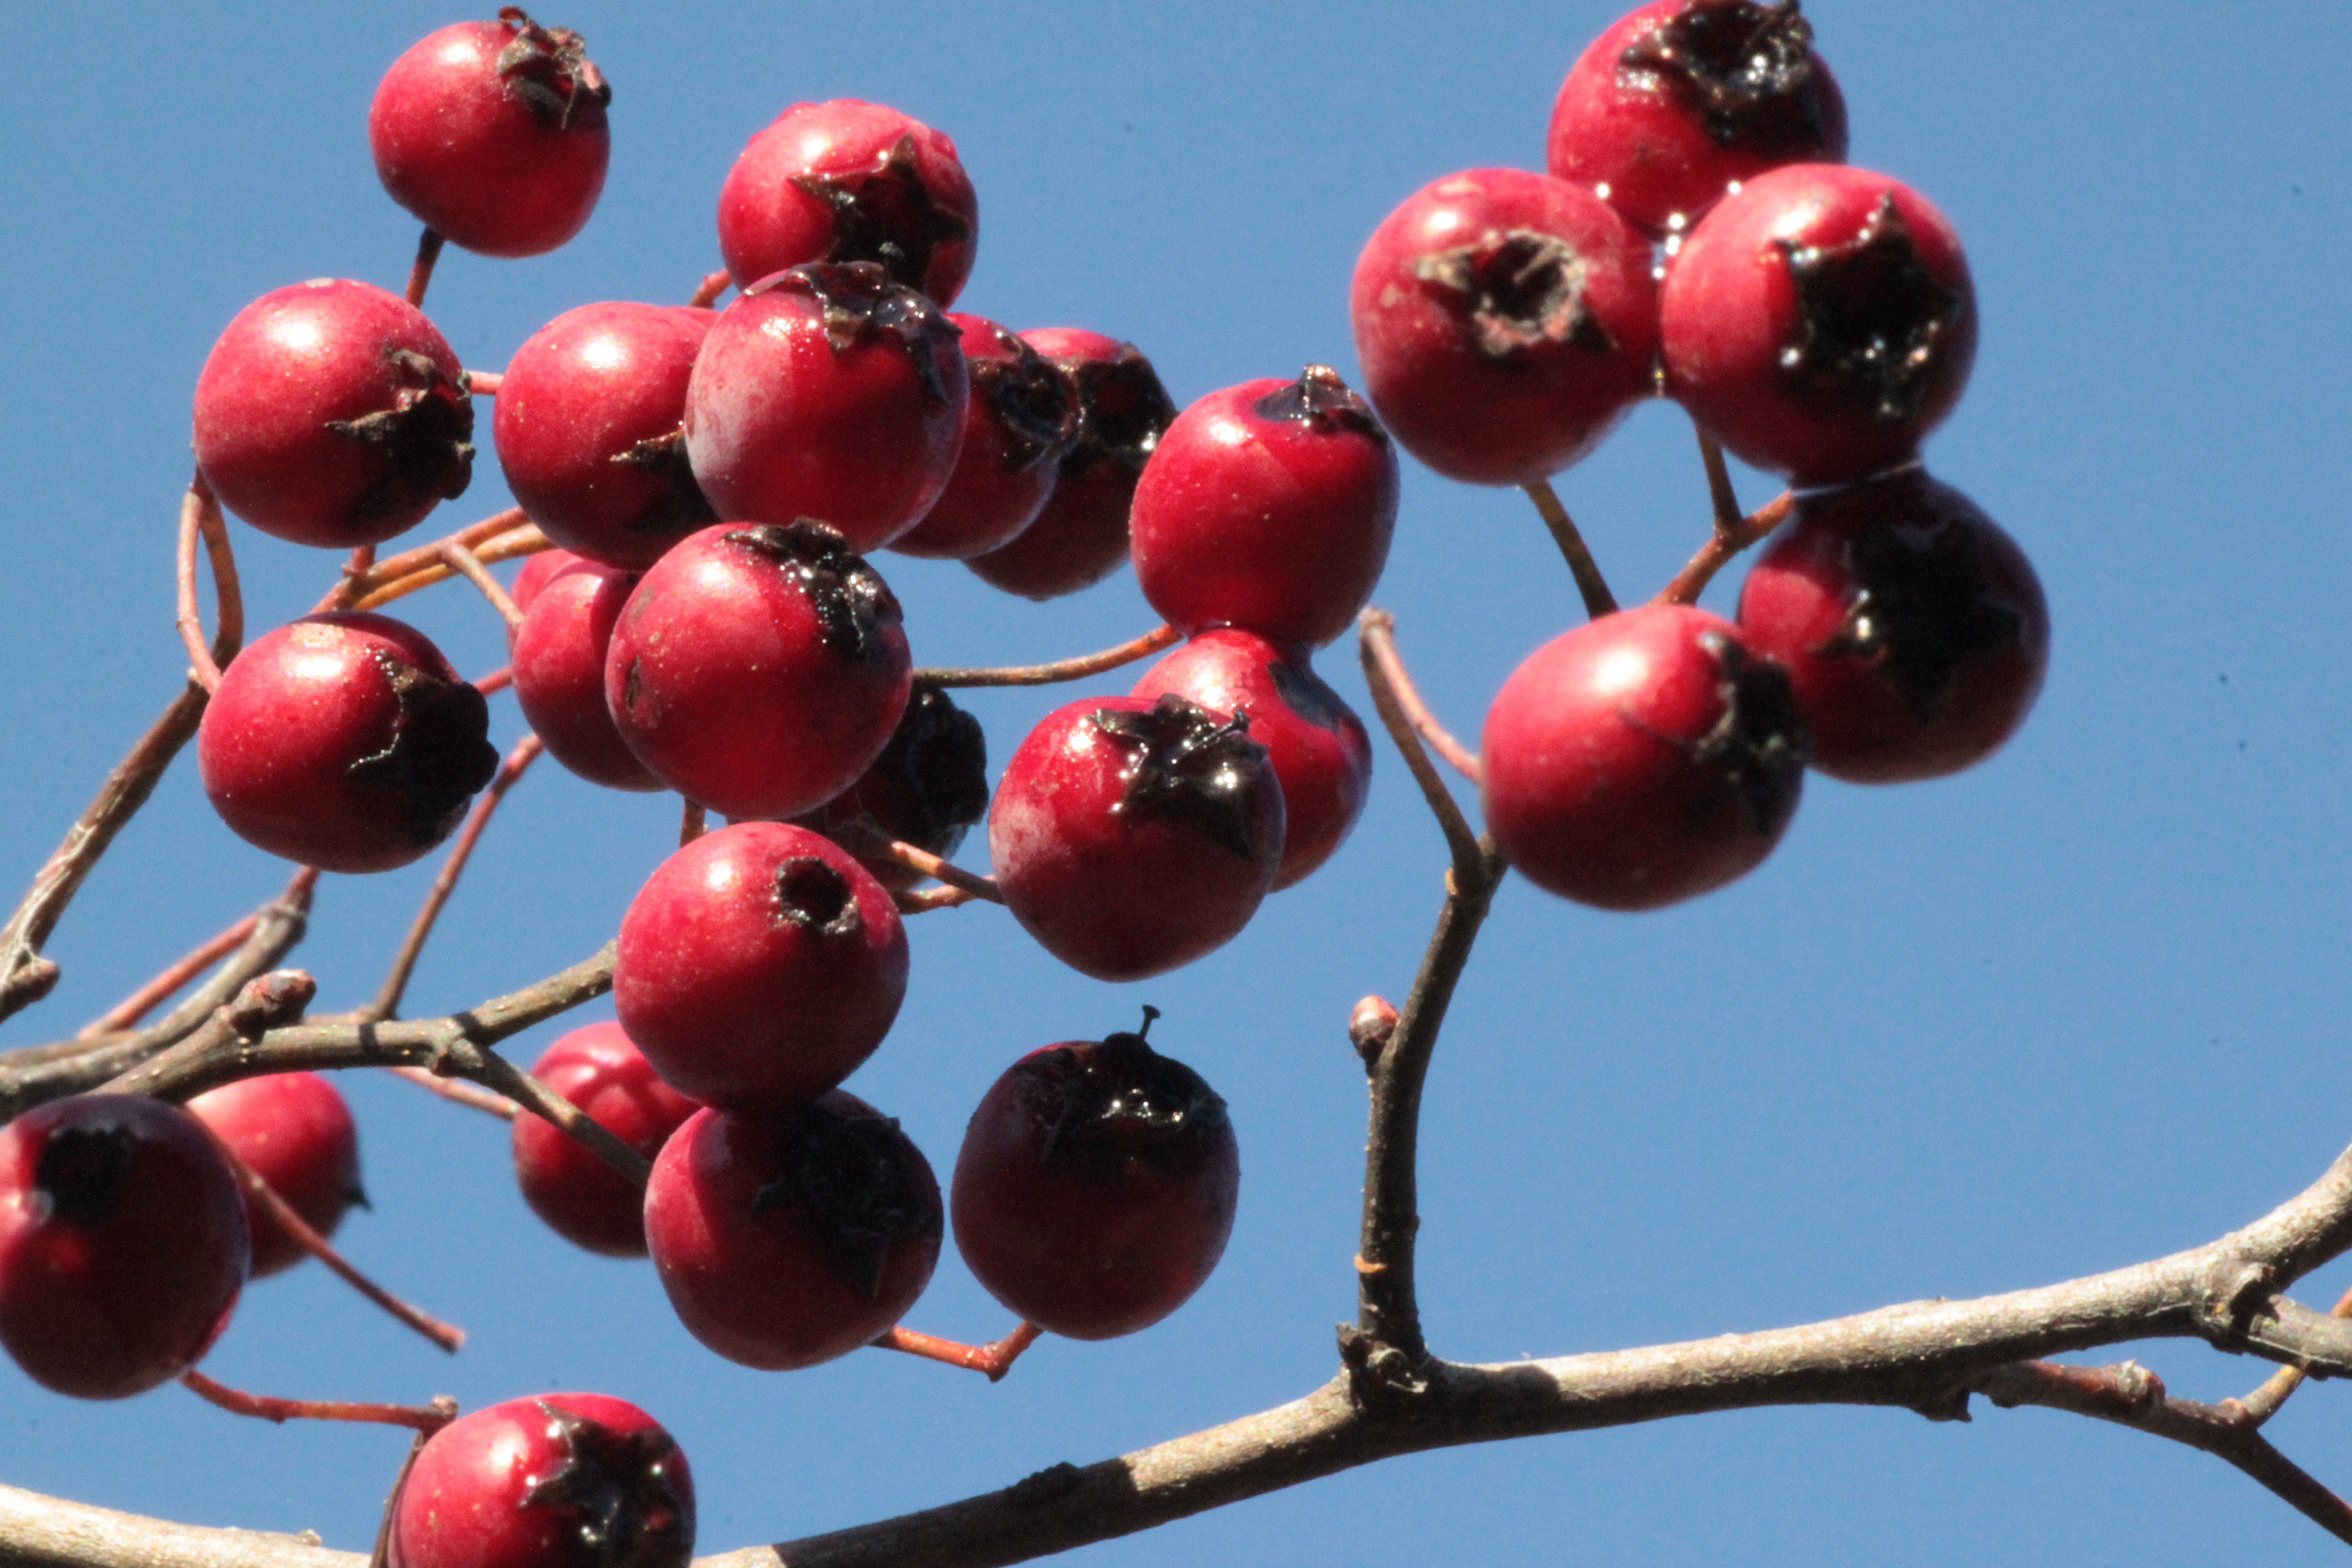
plant, fruit, berry, bush, food, red, produce, blueberry, cranberry, berries, rowan, cherry, hawthorn, rose hip, sorbus, currant, lingonberry, huckleberry, chokeberry, frutti di bosco, zante currant, chinese hawthorn, pink peppercorn, buffaloberries, silver buffaloberry